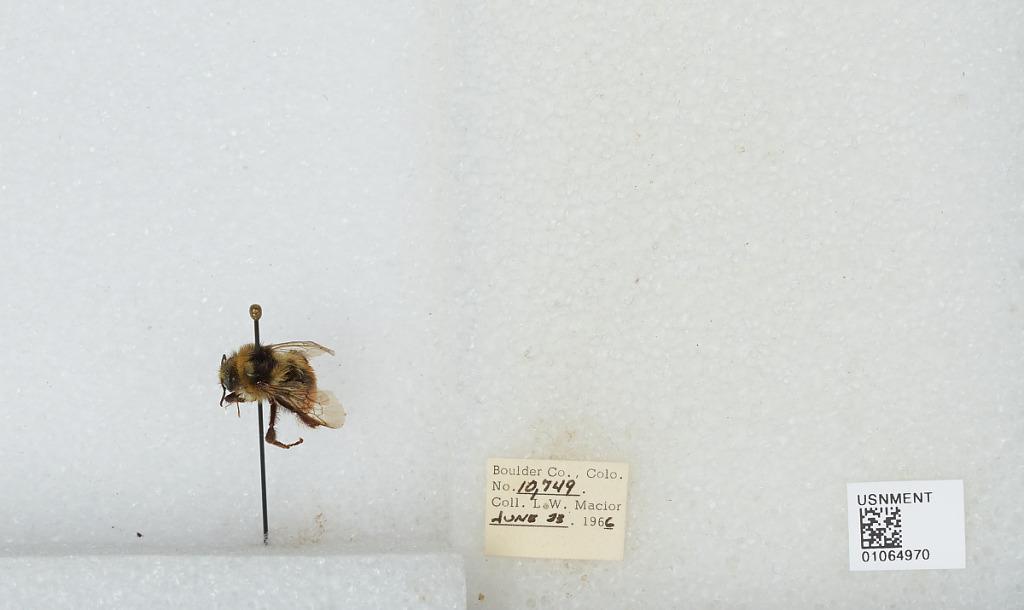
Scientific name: Bombus (Pyrobombus) bifarius Cresson
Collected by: L. Macior
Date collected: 1966-6-23
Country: United States
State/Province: Colorado
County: Boulder
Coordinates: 40.09, -105.36